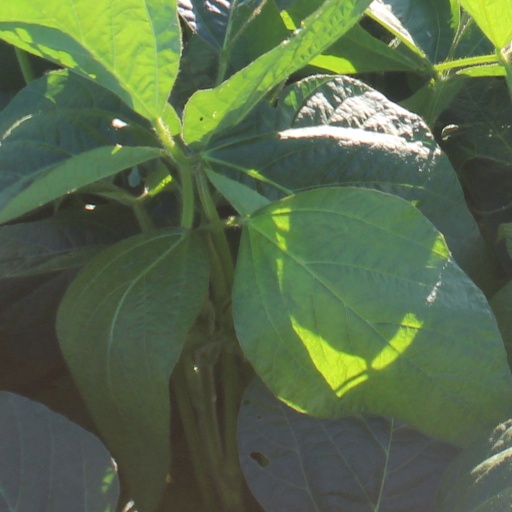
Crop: soybean